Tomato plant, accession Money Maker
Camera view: tilt-top (135 deg); turntable rotation: 150 degrees
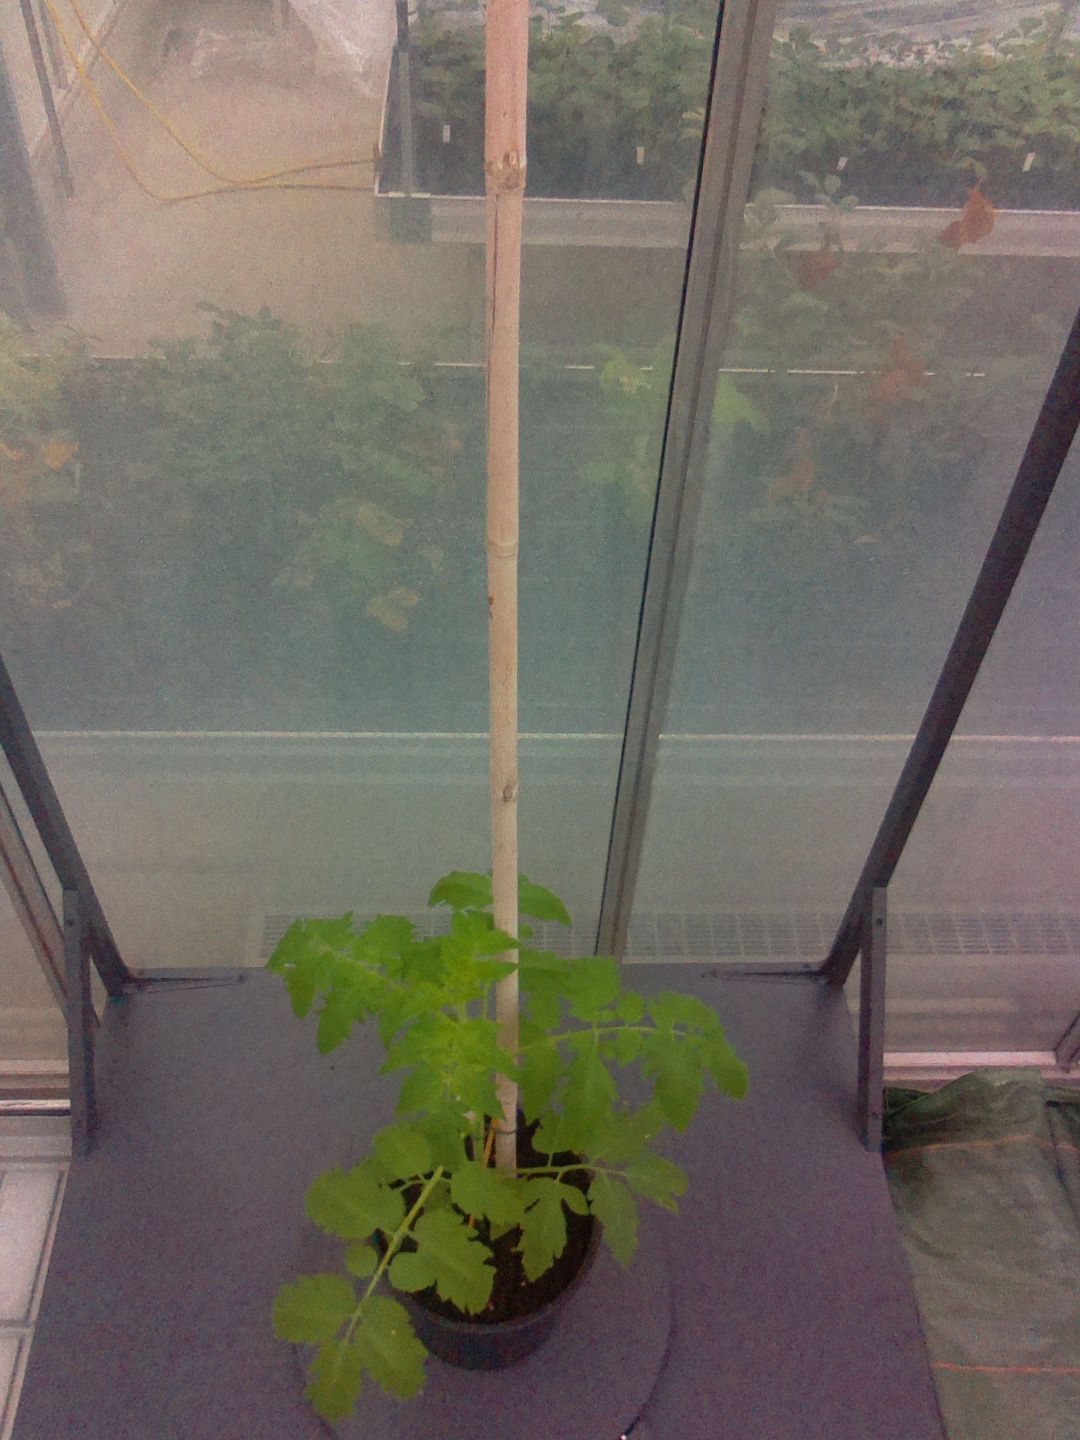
BBCH growth stage 13: 6 of true leaves visible